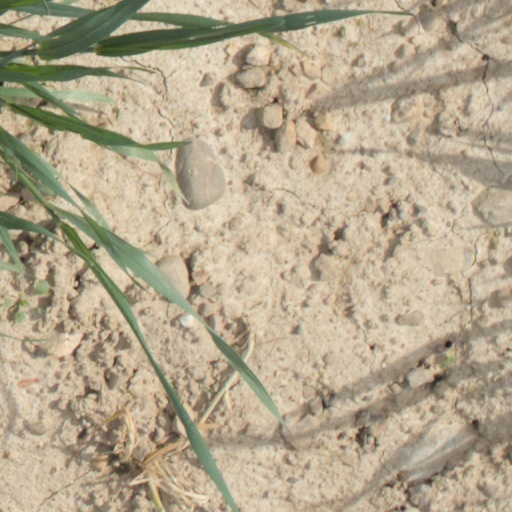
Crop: wheat